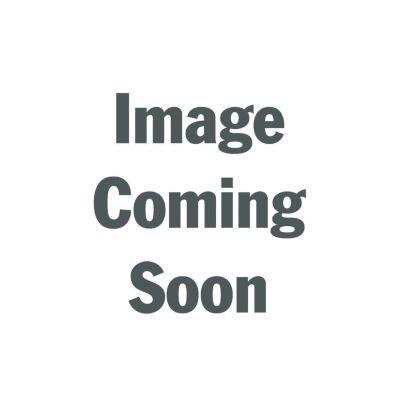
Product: Fun Express Large PVC Dynamite Dinosaurs - Toys - 12 Pieces
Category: Toys & Games | Toy Figures & Playsets | Action Figures
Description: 5.5" - 6.5" Vinyl Dinosaurs.
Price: $5.04
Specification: ProductDimensions:12x11x3inches|ShippingWeight:8.3ounces(Viewshippingratesandpolicies)|Itemmodelnumber:85362-K|ASIN:B0033RVDVC